Kassym-Jomart Tokayev

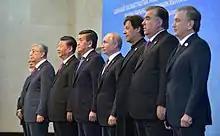
Tokayev at the 2019 Shanghai Cooperation Organisation summit

One of the significant elements of the President's public policy was to propose the concept of a "Listening State", where the public administration would follow the basic principle of "not a citizen for the state, but a state for the citizen". Tokayev advocated political reforms that would promote the concept of a "state that listens" to civil society creating a constructive dialogue. Tokayev initiated the establishment of the new National Council of Public Trust to facilitate this dialogue.